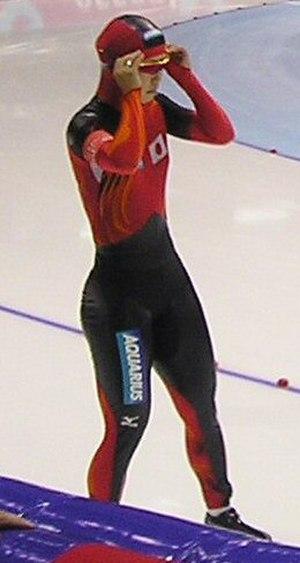
Sayuri Osuga, née le 27 octobre 1980 à Shibetsu, est une sportive japonaise pratiquant le cyclisme sur piste et le patinage de vitesse.